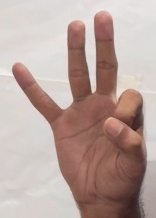
ASL sign: 9